Death's End

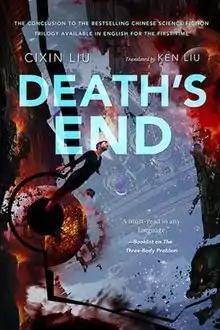
United States edition cover

Death's End is a science fiction novel by the Chinese writer Liu Cixin. It is the third novel in the trilogy titled "Remembrance of Earth's Past", following the Hugo Award-winning novel "The Three-Body Problem" and its sequel, "The Dark Forest". The original Chinese version was published in 2010. Ken Liu translated the English edition in 2016. It was a finalist for the 2017 Hugo Award for Best Novel and winner of the 2017 Locus Award for Best Science Fiction Novel.